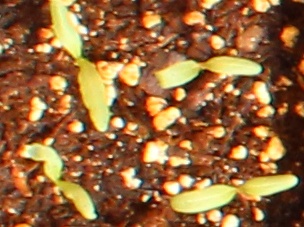
Label: Sugar beet